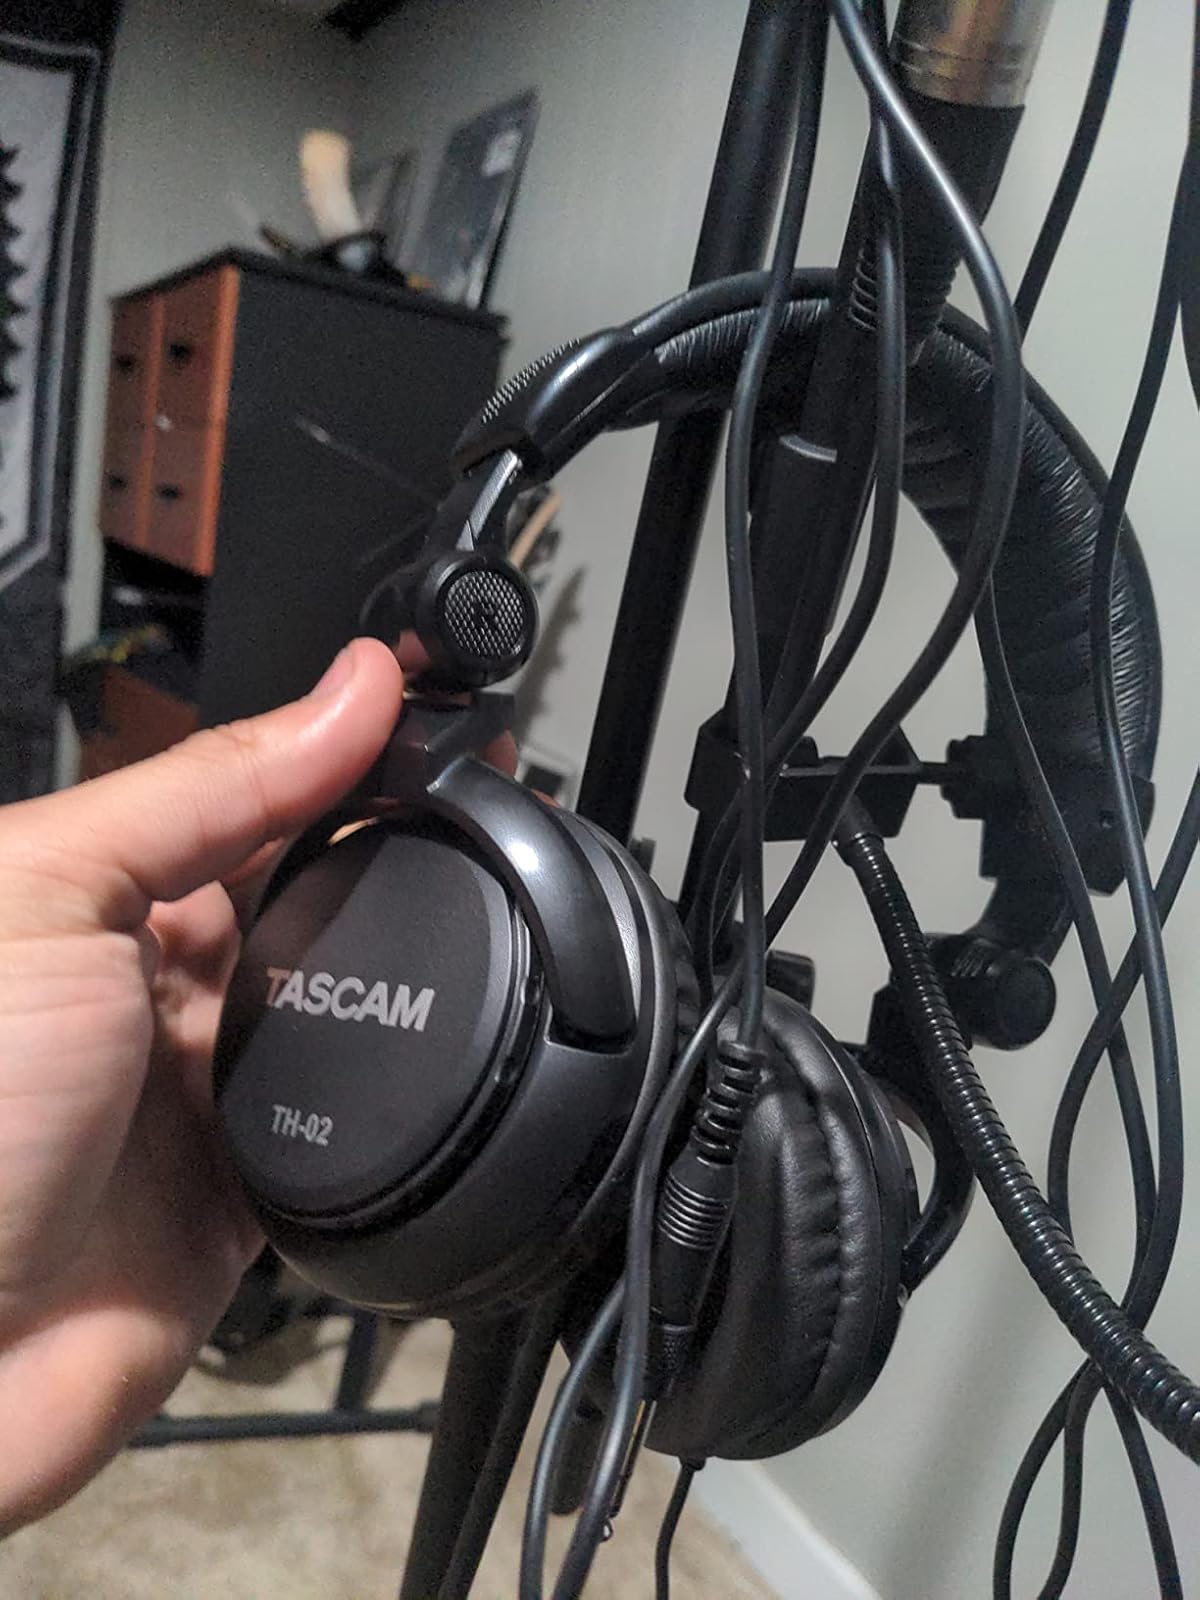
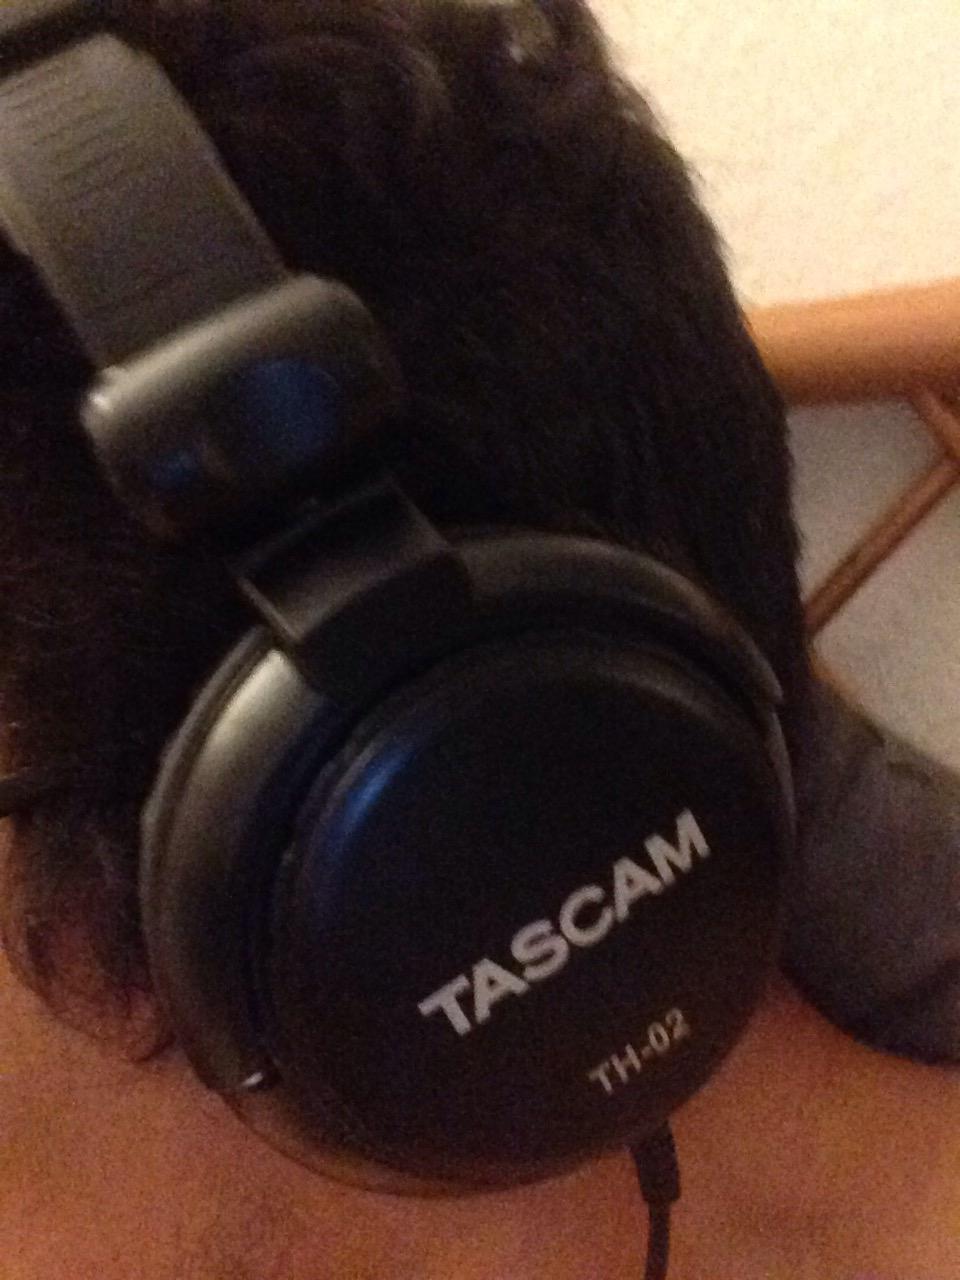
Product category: headphones
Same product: yes